2015 World Championships in Athletics – Women's 5000 metres

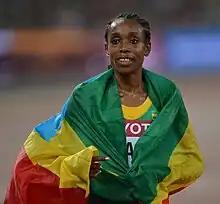
Winner Almaz Ayana

The women's 5000 metres at the 2015 World Championships in Athletics was held at the Beijing National Stadium on 27 and 30 August. The reigning champion from 2013 Meseret Defar was absent from the competition, having not yet returned from a career break to start a family.